András Tasnádi Nagy

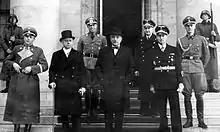
Tasnádi Nagy (middle) with Döme Sztójay and German SS officers in 1940

He finished law studies at the Faculty of Law of the University of Budapest. He worked as a lawyer from 1908. He worked for the Hungarian Railways as counsel between 1910 and 1925, and as attorney general until 1926. He became administrative state secretary of the Ministry of Justice in 1933 later he served in the Ministry of Religion and Education. Tasnádi Nagy was elected to the Diet of Hungary in the colours of the governing Party of National Unity in 1935. He regained his seat in 1939. He was appointed justice minister in the Béla Imrédy cabinet.